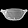
Label: Bag